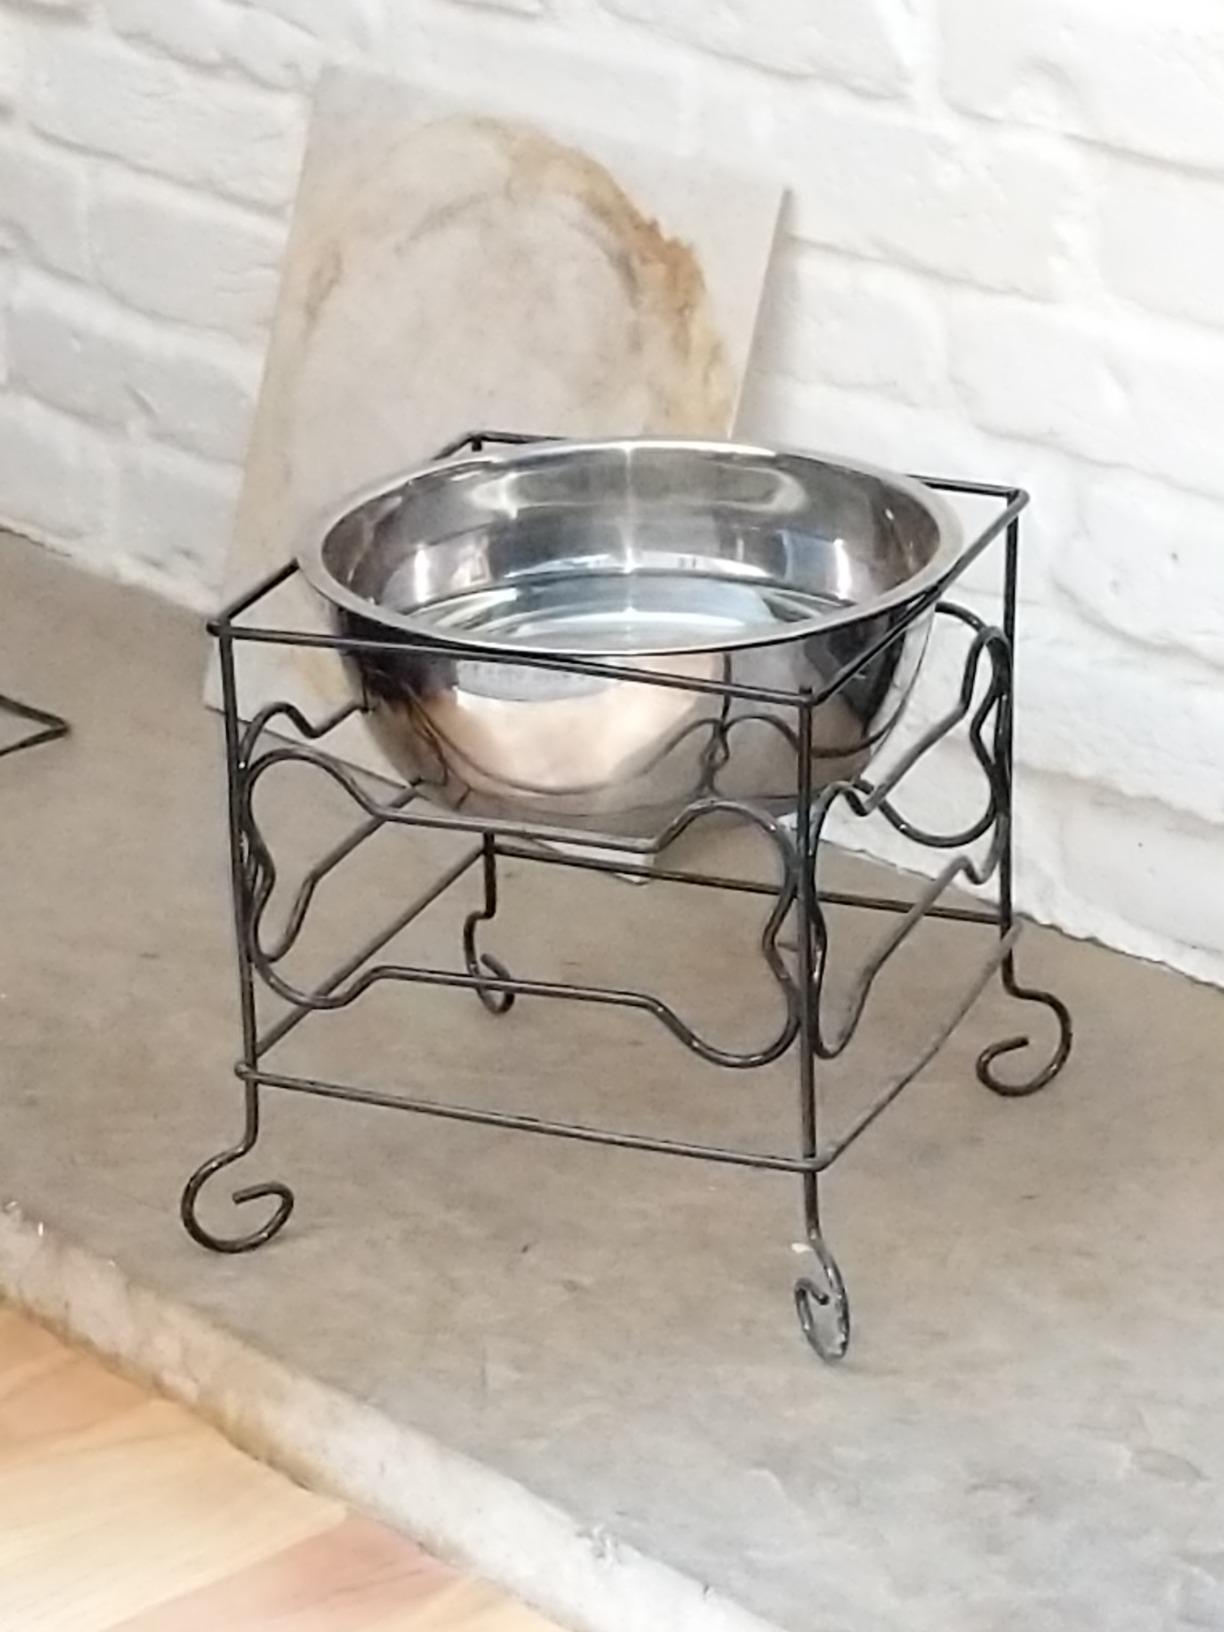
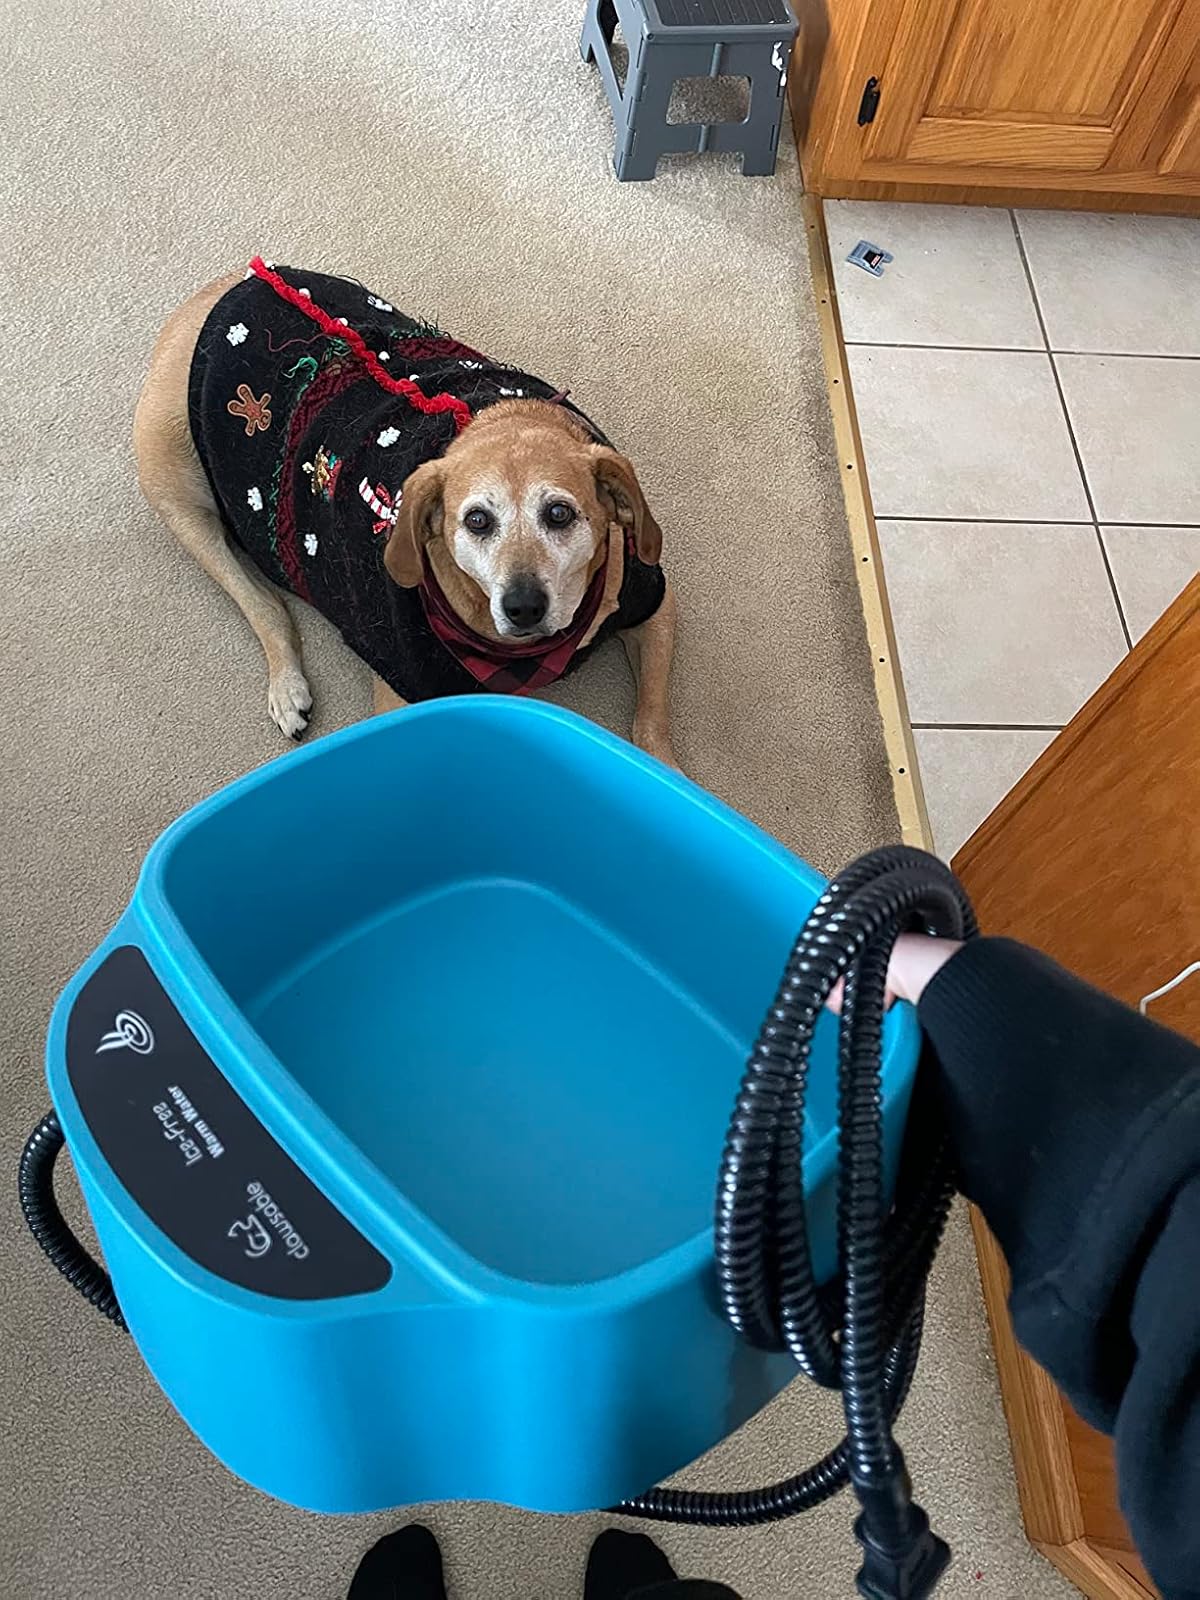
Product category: items_bowl
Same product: no